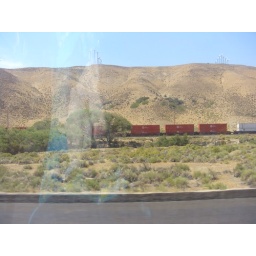
train from the car window, near the Mojave desert